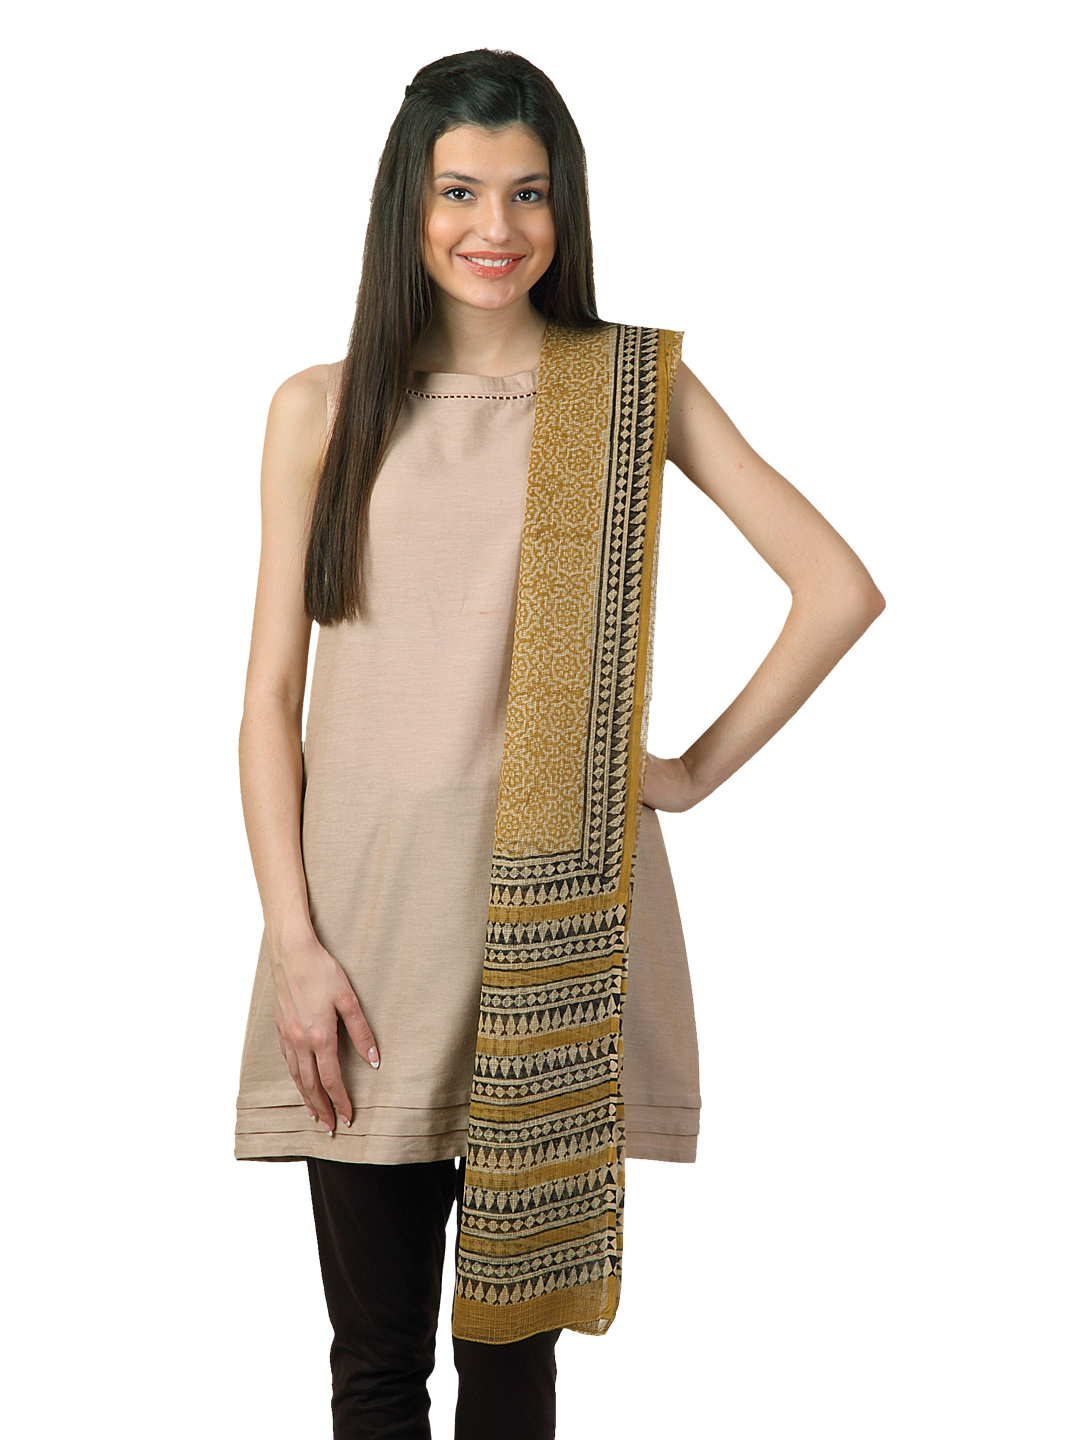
Fabindia Mustard Hand Printed Kota Dupatta
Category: Apparel / Topwear / Dupatta
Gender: Women
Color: Mustard
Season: Summer 2012
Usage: Ethnic